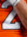
Number: 2